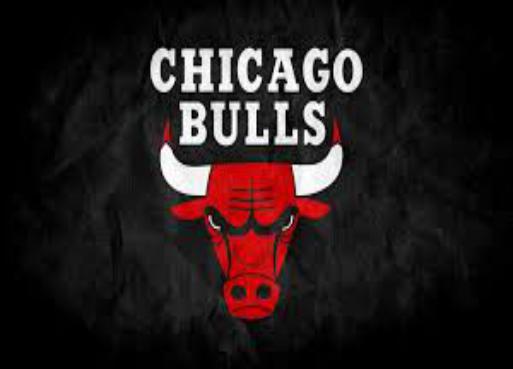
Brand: Chicago
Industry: Others